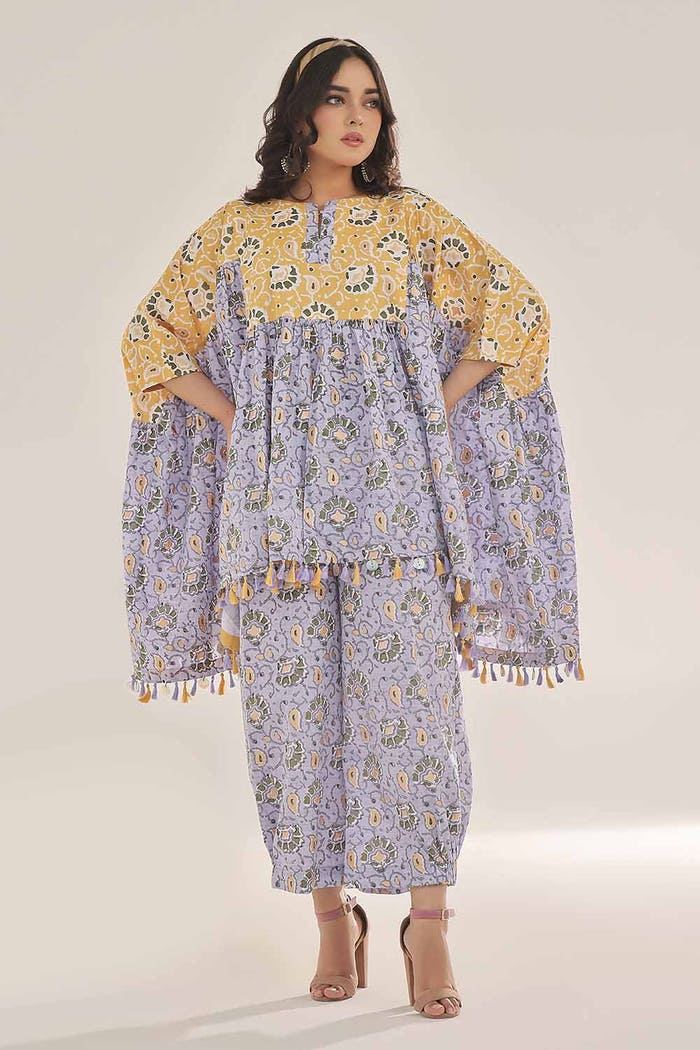
lavender multi kurti top